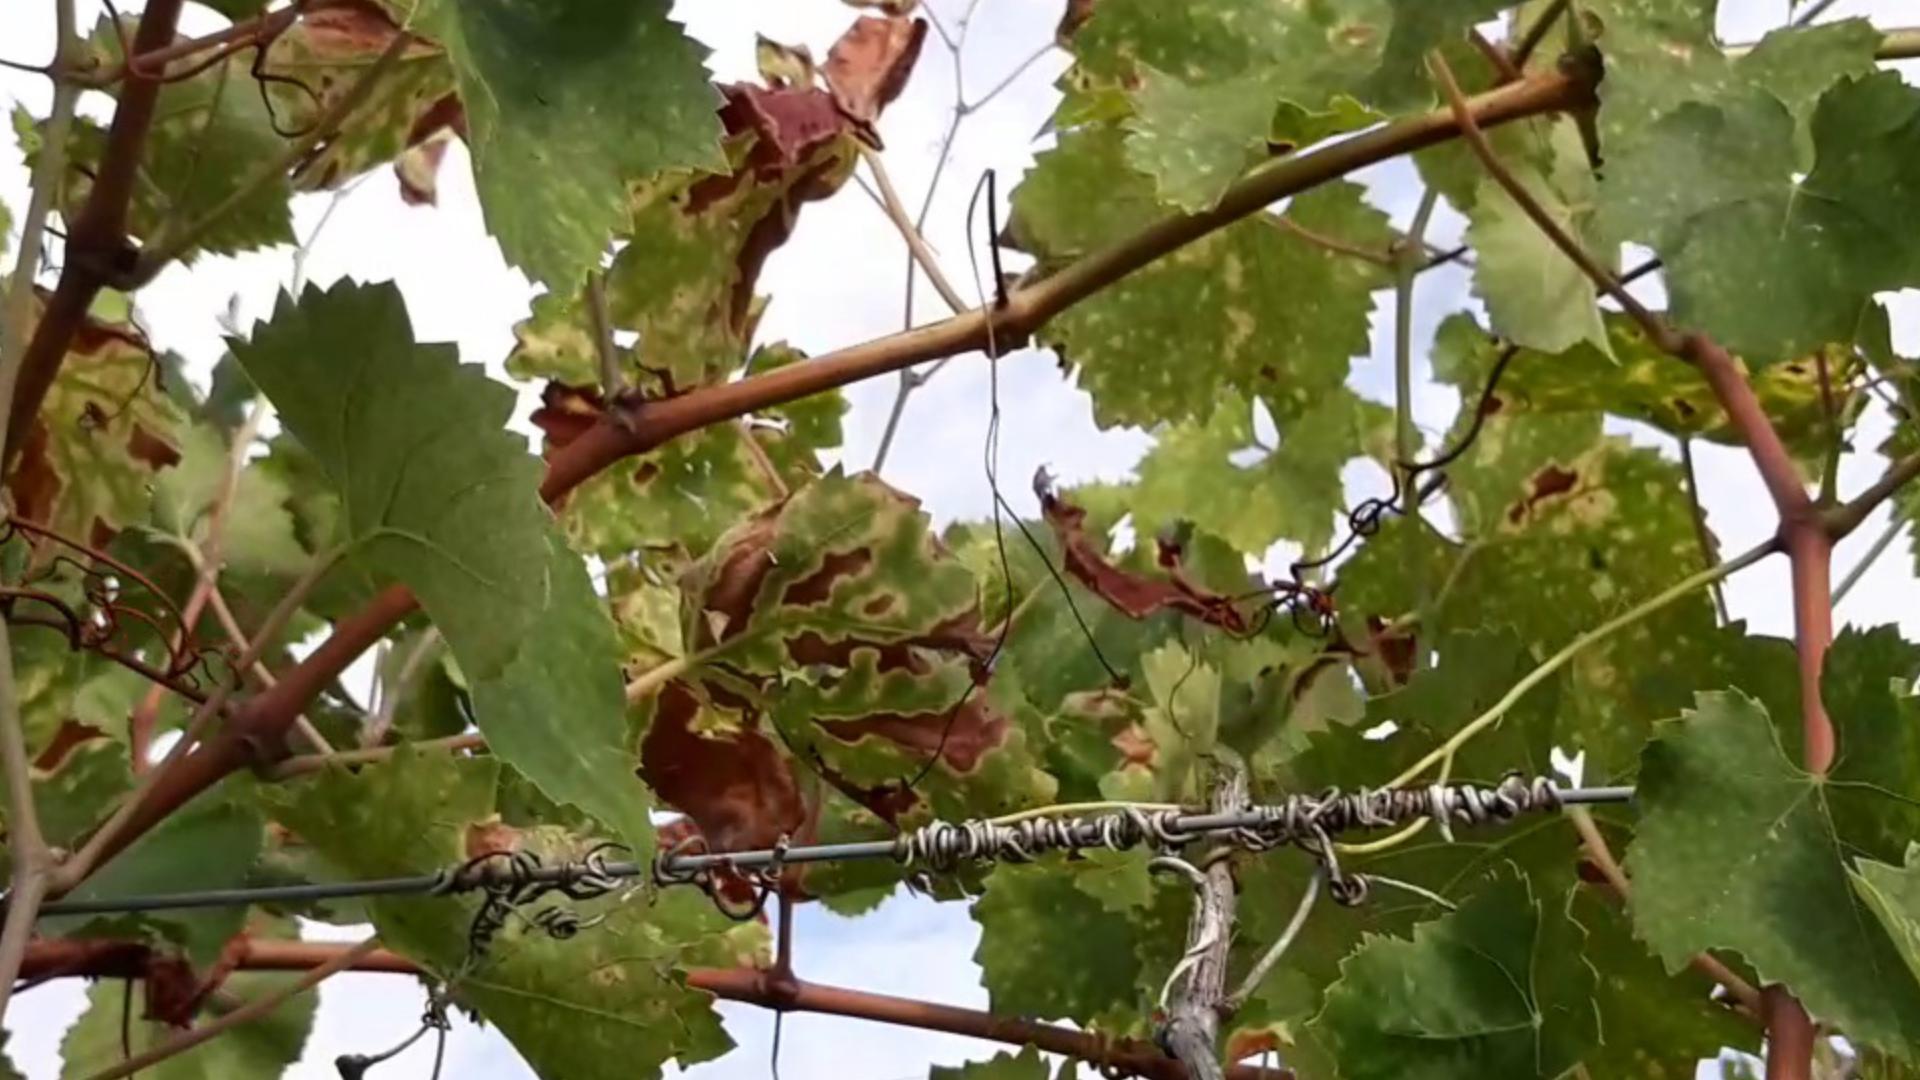
Label: esca